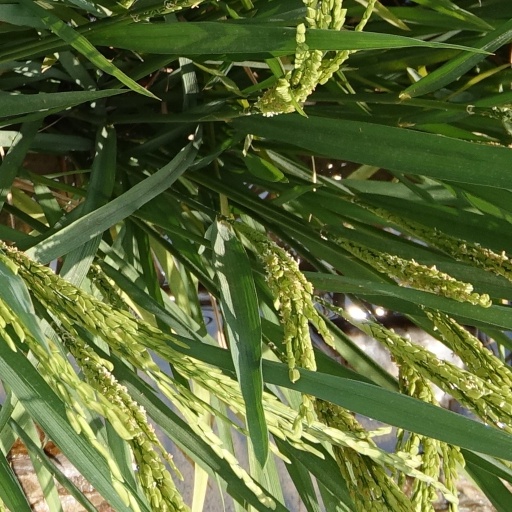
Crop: rice